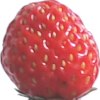
Label: strawberry